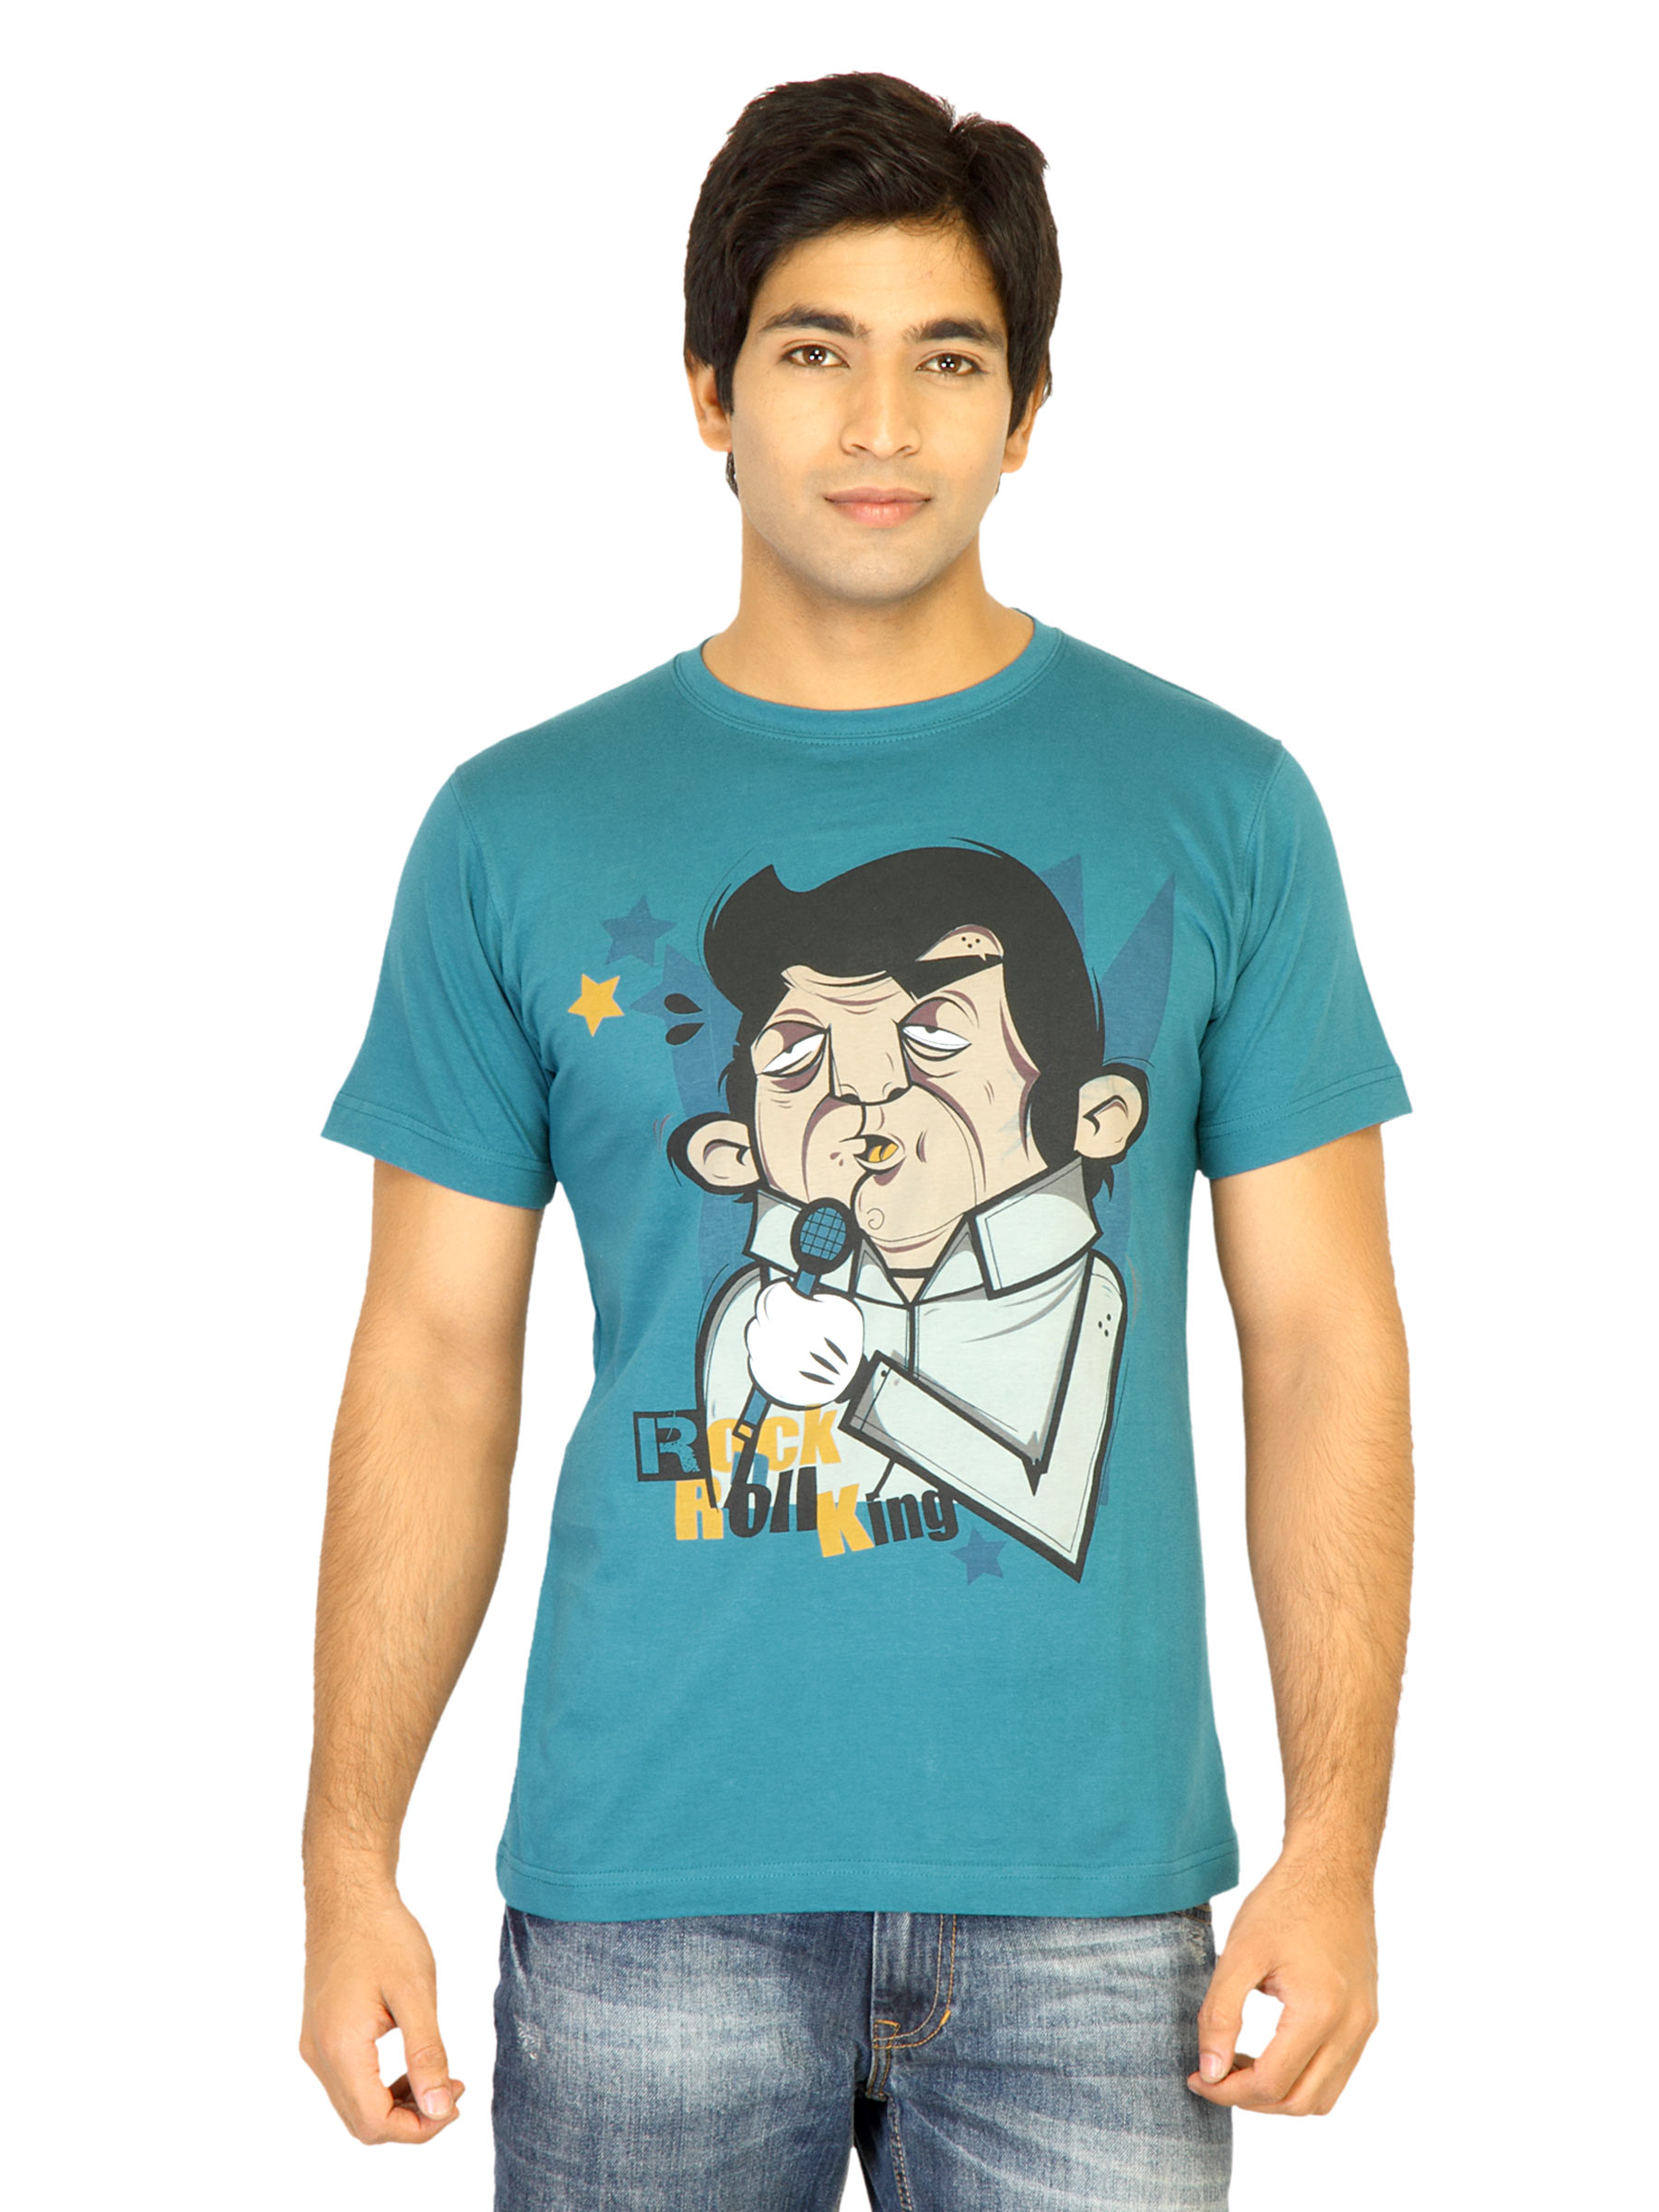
Inkfruit Men Printed Blue Tshirts
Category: Apparel / Topwear / Tshirts
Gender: Men
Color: Blue
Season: Fall 2011
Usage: Casual